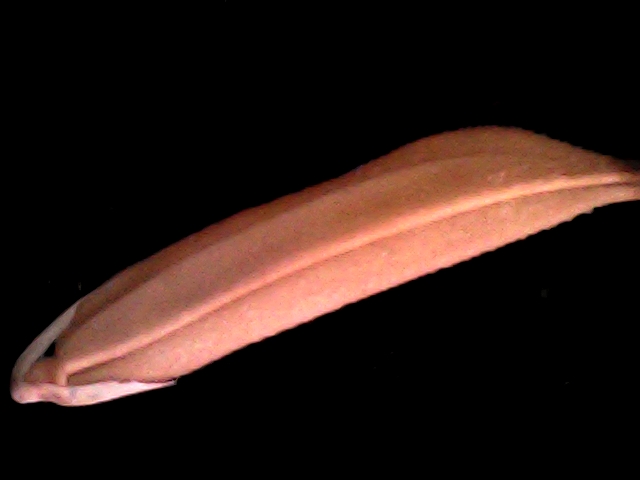
Rice variety: BD70